Valencia

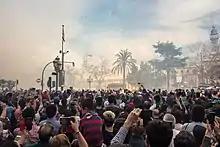
Locals and tourists watching the traditional "mascletà" during "Falles"

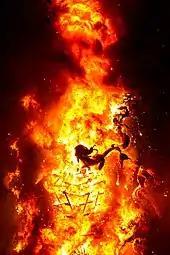
"La cremà" (burning of the "ninots") during the 2015 falles

In 1943, Franco decreed the exclusivity of Valencia and Barcelona for the celebration of international fairs in Spain. These two cities would hold the monopoly on international fairs for more than three decades, until the rule's abolishment in 1979 by the government of Adolfo Suárez. In October 1957, a flood from the Turia river resulted in 81 casualties and extensive property damage. The disaster led to the remodelling of the city and the creation of a new river bed for the Turia, with the old one becoming one of the city's "green lungs". The economy began to recover in the early 1960s, and the city experienced explosive population growth through immigration spurred by jobs created with the implementation of major urban projects and infrastructure improvements.